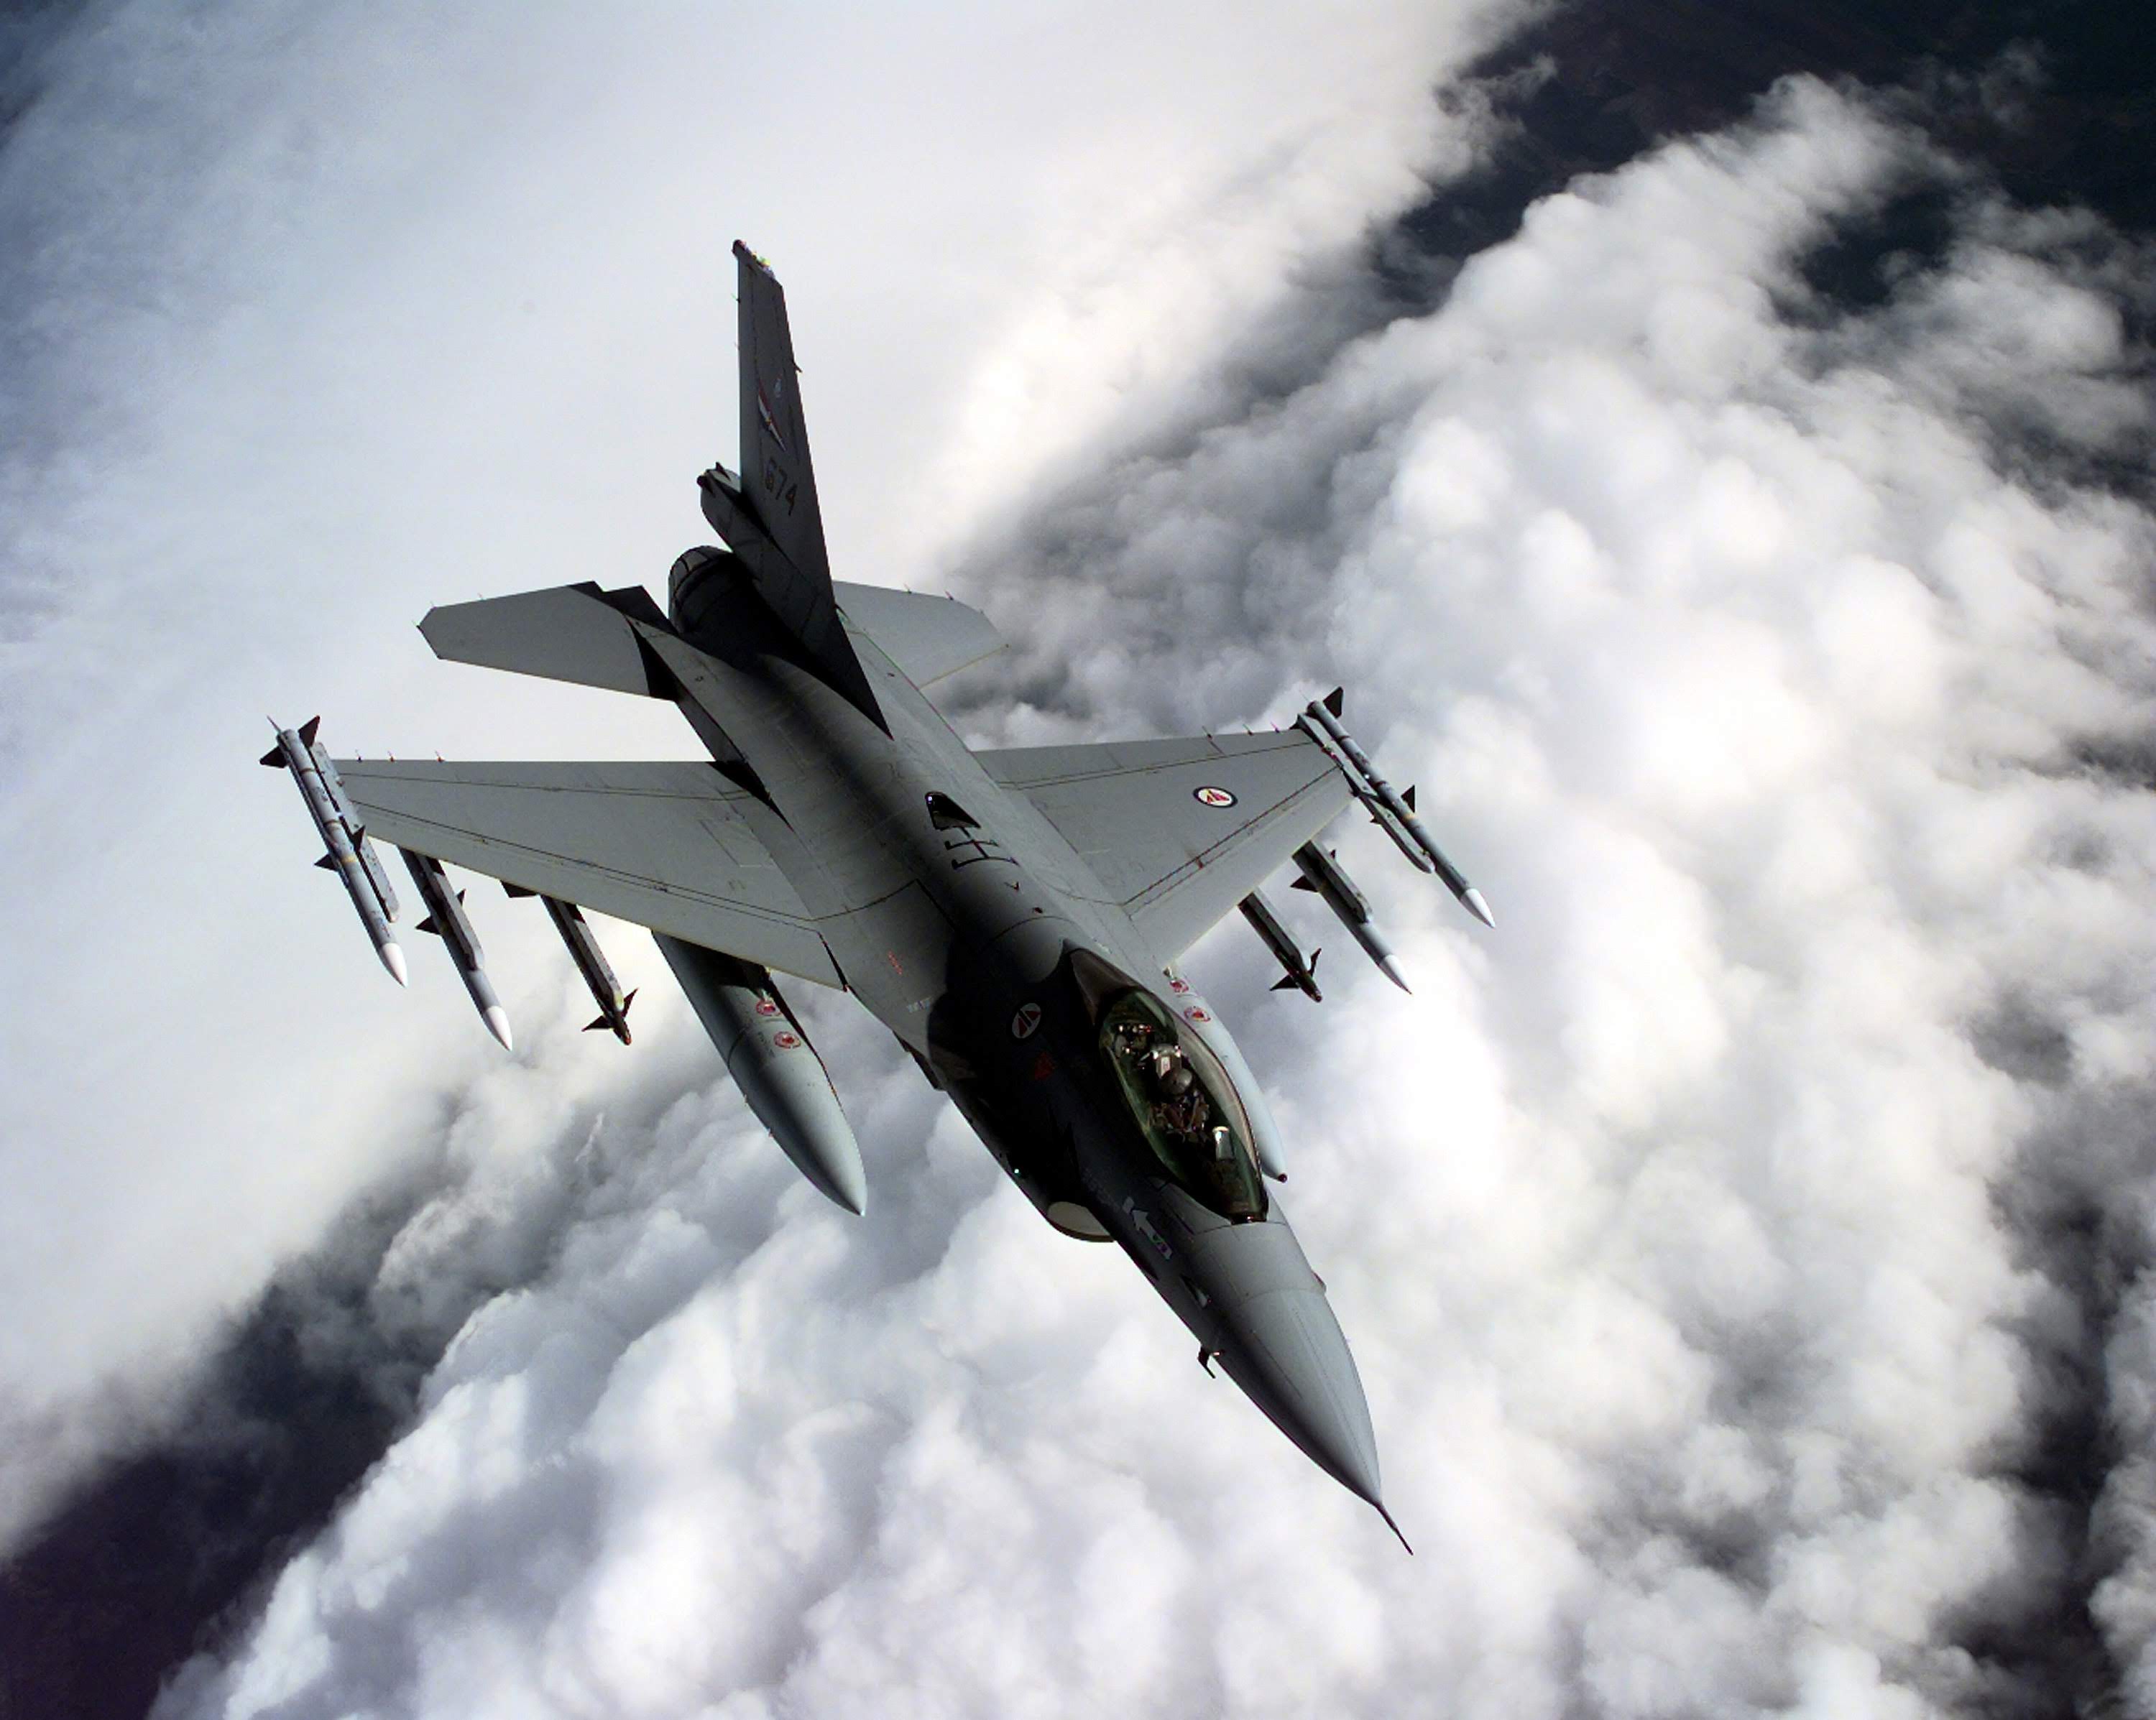
Allied Forces CD, aircraft, vehicle, airplane, aviation, jet aircraft, military aircraft, air force, fighter aircraft, mcdonnell douglas f 15 eagle, mcdonnell douglas f 15e strike eagle, sukhoi su 35bm, flight, Mcdonnell douglas f a 18 hornet, aerospace manufacturer, Boeing f a 18e f super hornet, ground attack aircraft, grumman f 14 tomcat